Raúl de Tomás

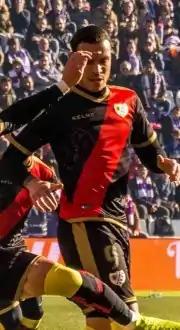
De Tomás playing for Rayo Vallecano in 2019

Raúl de Tomás Gómez (born 17 October 1994) is a Spanish professional footballer who plays as a striker for Qatar Stars League club Al-Wakrah, on loan from La Liga club Rayo Vallecano.